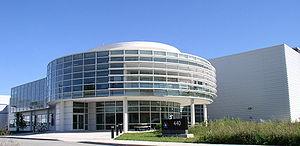
Le laboratoire national d'Argonne est l'un des plus importants laboratoires de recherche des États-Unis, créé par le gouvernement fédéral des États-Unis le 1ᵉʳ juillet 1946 pour poursuivre la recherche et développement dans le domaine de l'utilisation de l'énergie nucléaire.